Małgorzata Śmieszek

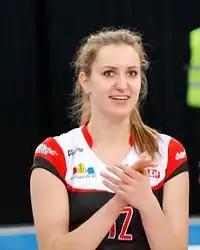
Śmieszek in 2015

Małgorzata Śmieszek (born 11 July 1996) is a Polish volleyball player. She plays for KC Pałac Bydgoszcz in the Orlen Liga.